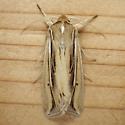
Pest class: wheathead_armyworm_Dargida_diffusa